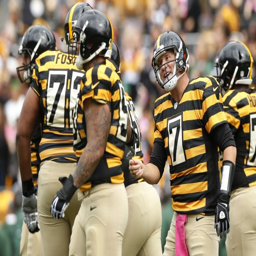
american football quarterback celebrates with teammates after throwing a touchdown pass to american football player during the first half of a football game against sports team .